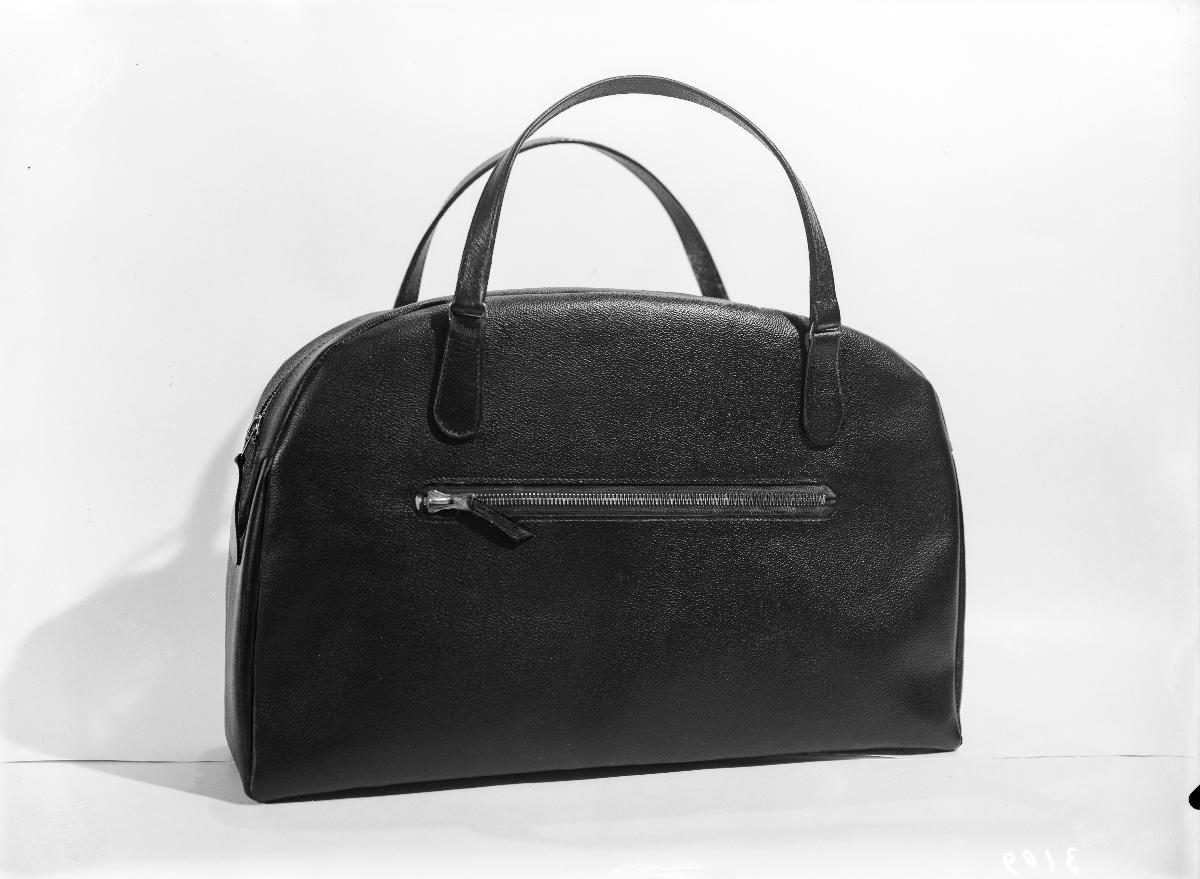
Veljekset Åström Oy:n tuote
Veljekset Åström Ltd's product
sisällön kuvaus: Veljekset Åström Oy:n nahkalaukku, kuvattu syksyllä 1940. content description: Veljekset Åström Ltd's leather bag, captured in 1940.
Vuosi: 1940
Paikka: Suomi
Aiheet: lähikuva; nahkateollisuus; teollisuustuotteet; nahkatuotteet; asusteet; laukut; kassit; käsilaukut; leather industry; industrial products; leather goods; clothing accessories; bags; handbags; läderindustri; industriprodukter; lädervaror; accessoarer; väskor; handväskor